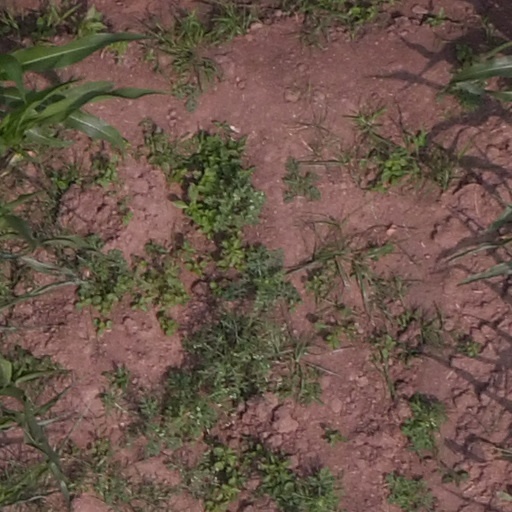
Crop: maize; corn